John M. Andrist

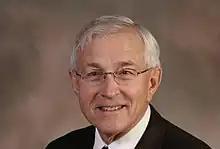

John M. Andrist (August 1, 1931 – January 17, 2018) was a Republican politician who was a member of the North Dakota Senate for the 2nd district from 1993 to 2014.